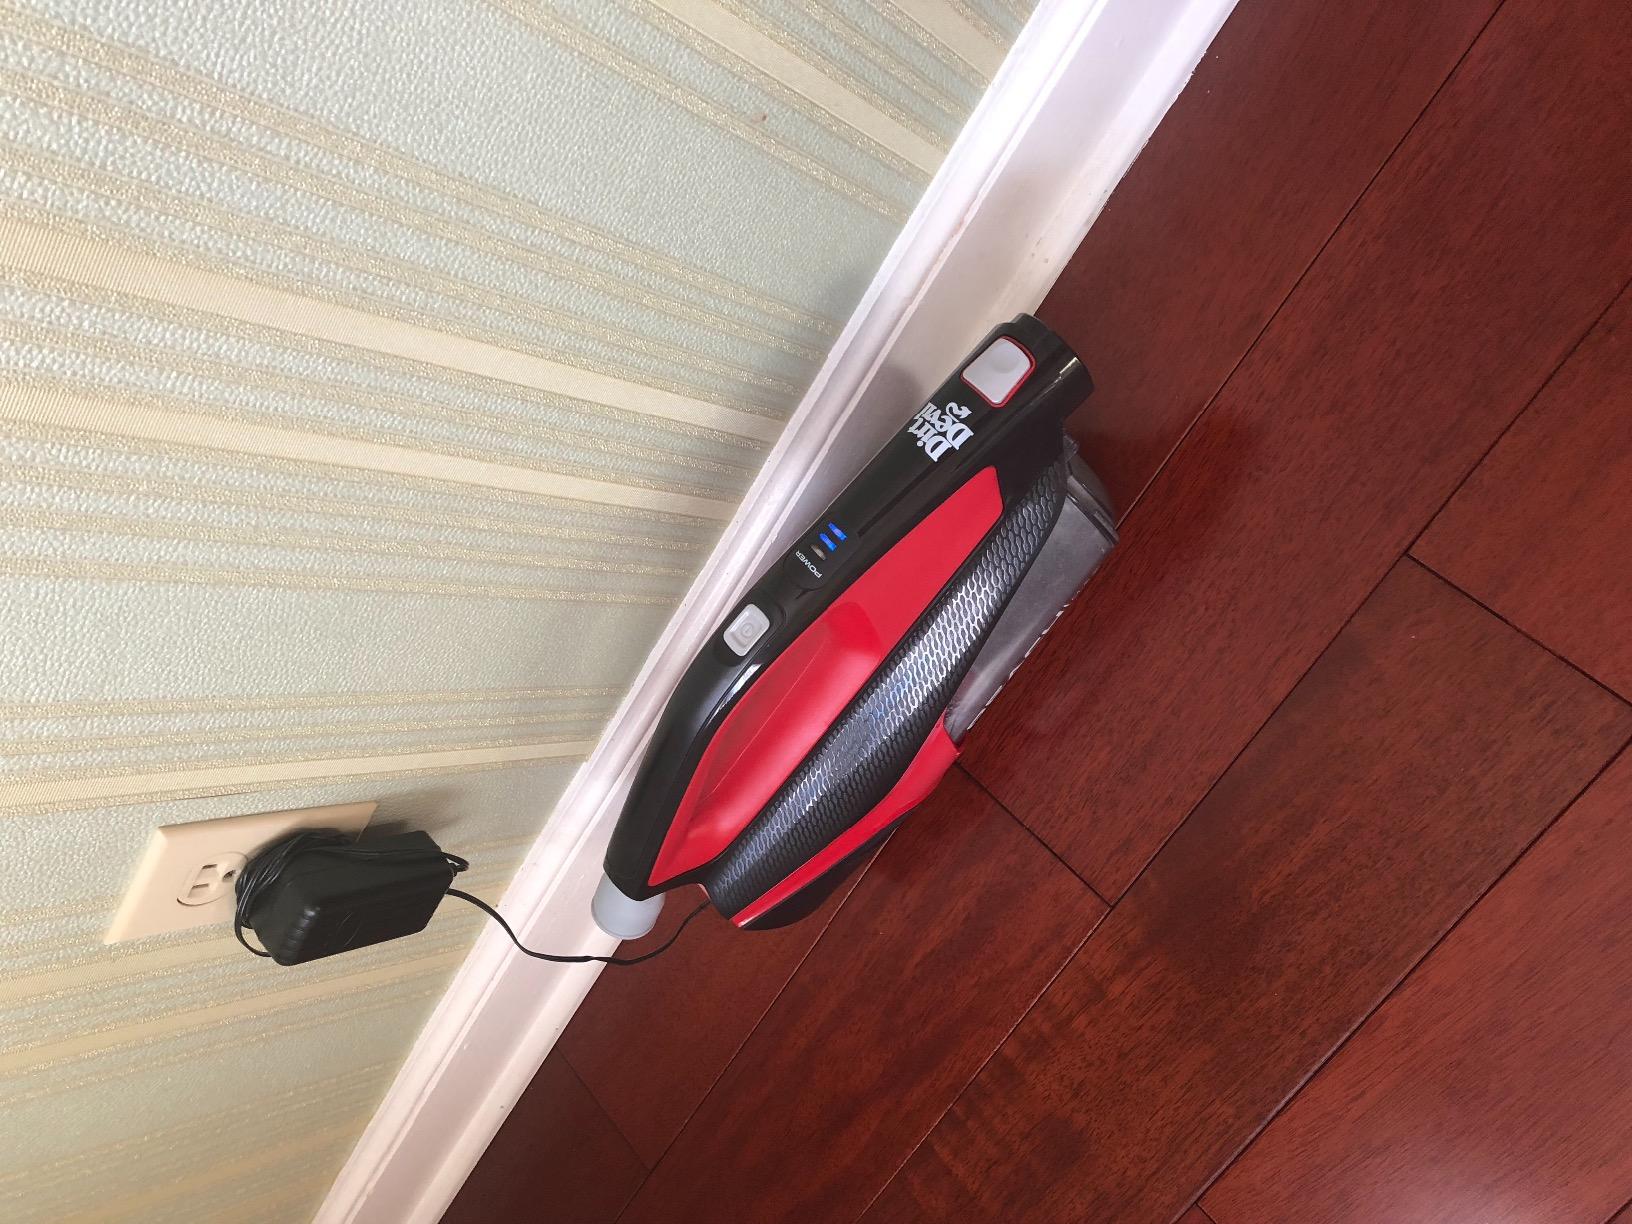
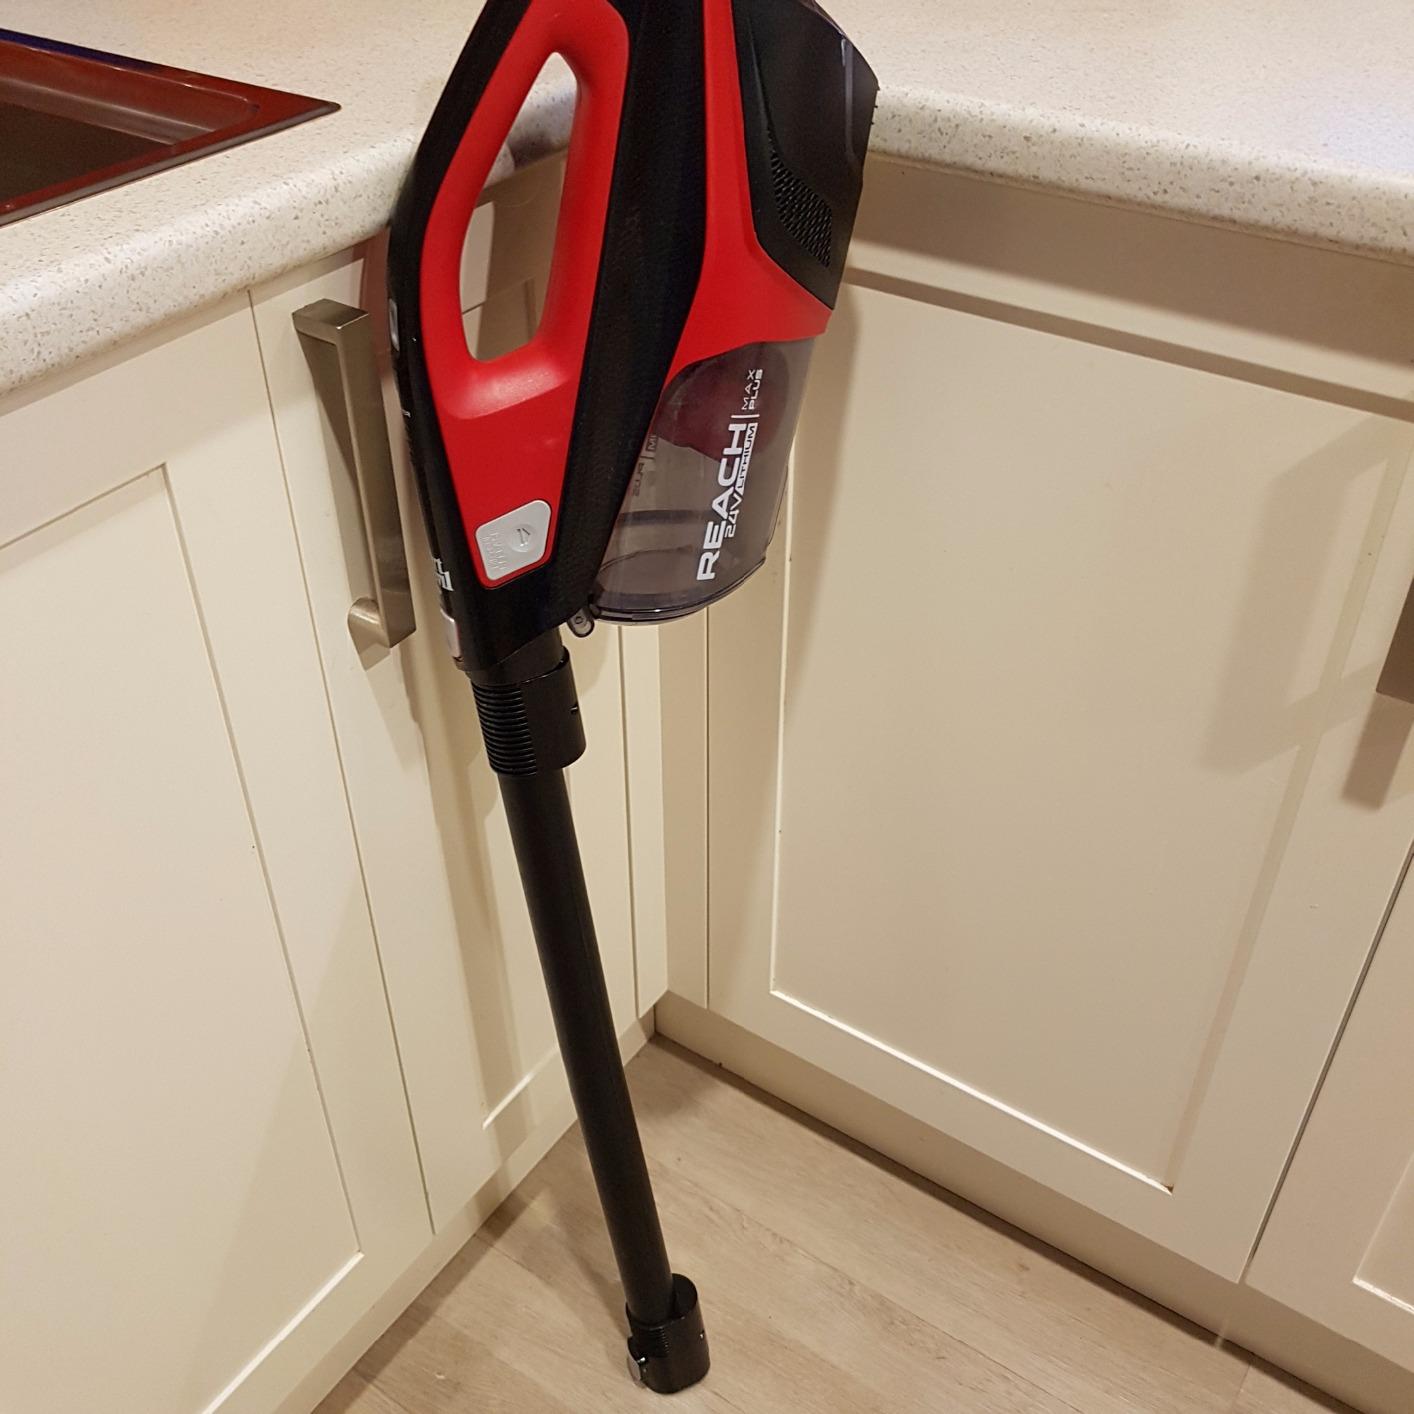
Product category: items_vacuum
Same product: yes